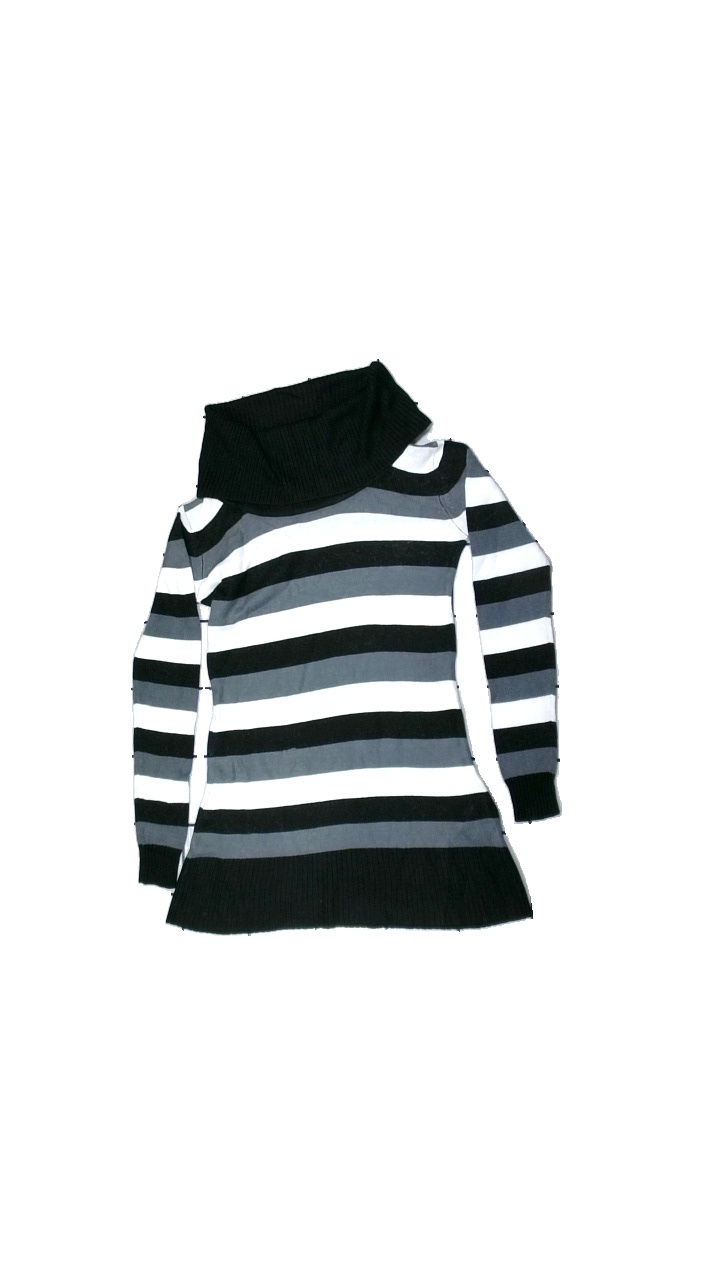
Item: Sweater (Children)
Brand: H&m
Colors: Black, Grey, White
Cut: Regular
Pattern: Striped
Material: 100% acrylic
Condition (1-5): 4
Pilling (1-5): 5
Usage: Reuse
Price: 50-100